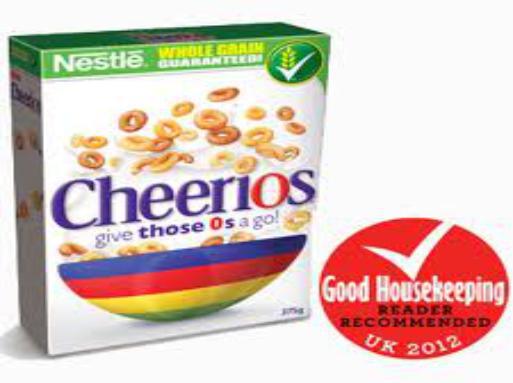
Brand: Cheerios
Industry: Food